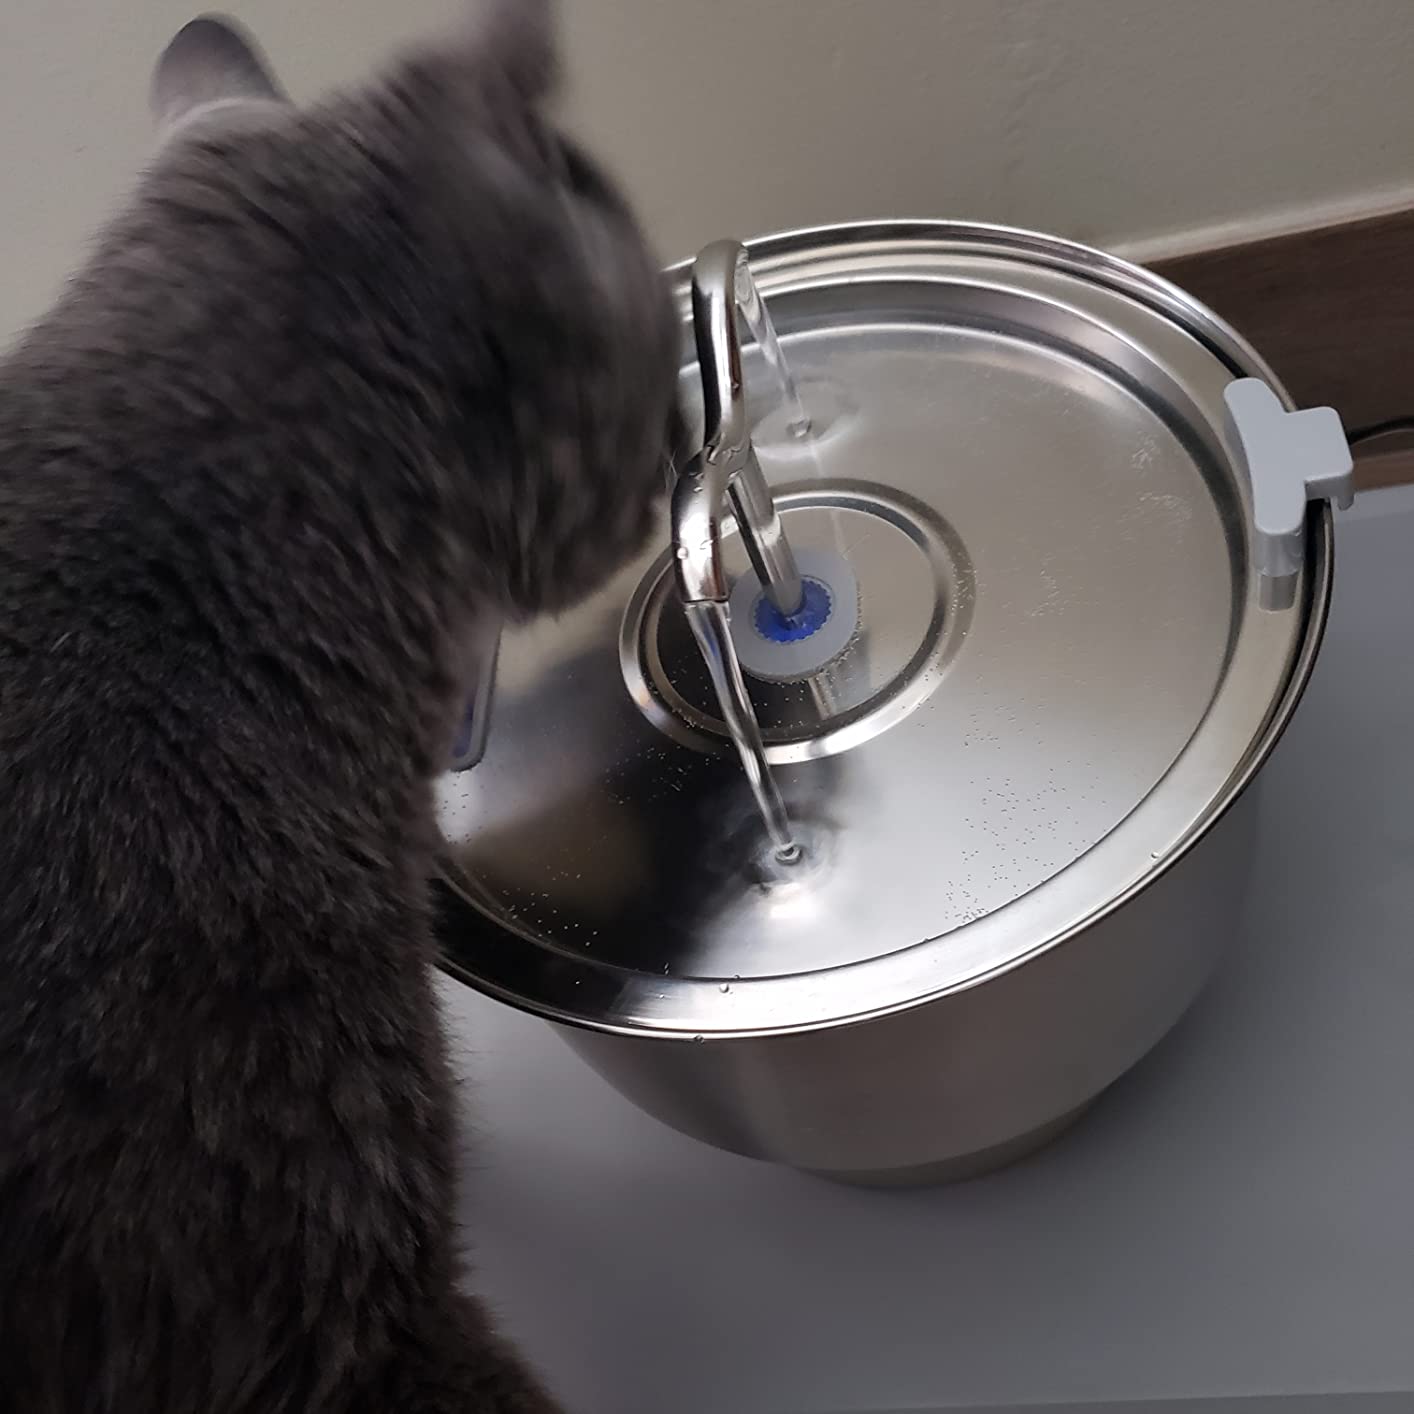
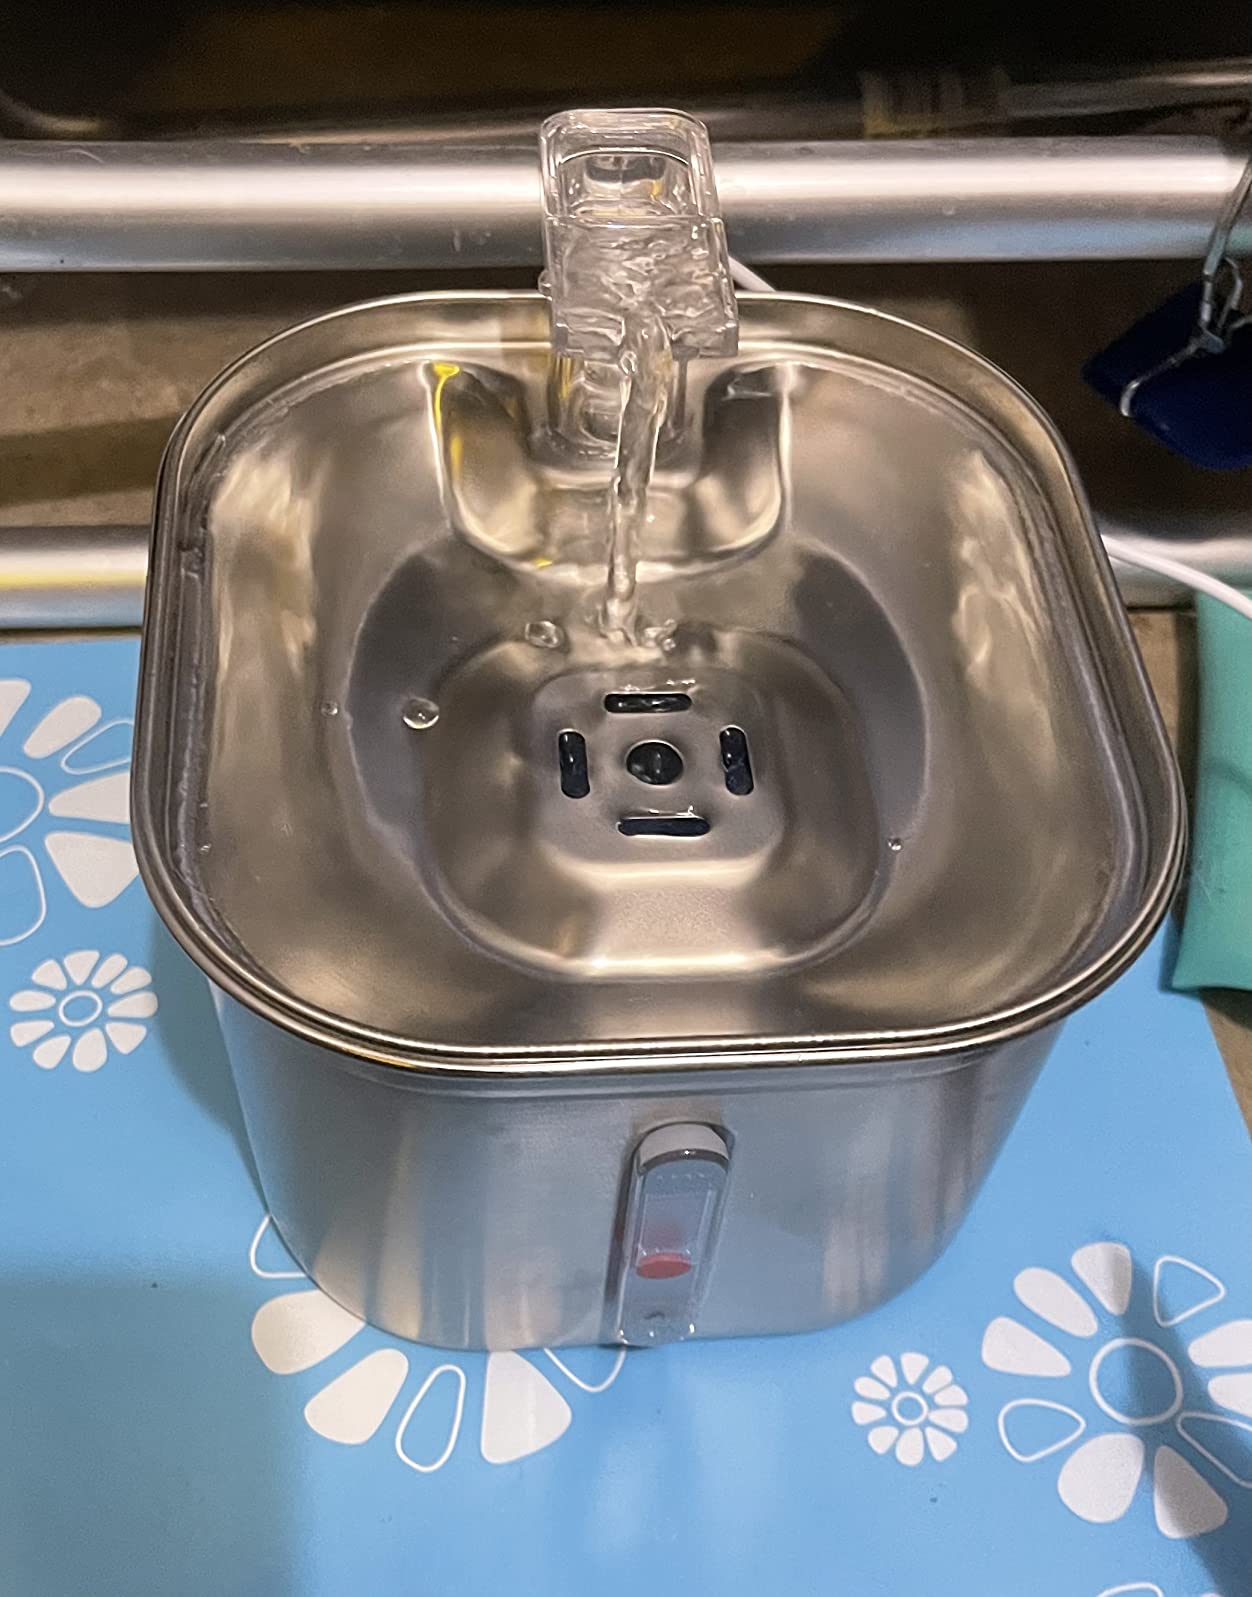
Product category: items_bowl
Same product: no